Birchwood (Arlington, Virginia)

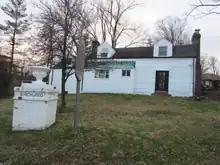
Birchwood in 2018

Birchwood is a log house reconstructed in 1936 using logs from an earlier structure built in about 1836. It is located in Arlington County, Virginia. The first log house on the site was an even earlier structure built by Caleb Birch in approximately 1810 that burned down.